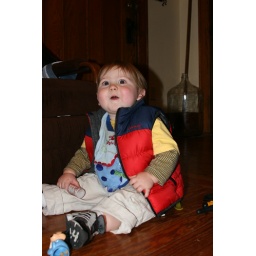
Eli playing on the floor at the old house, so cute in his vest.